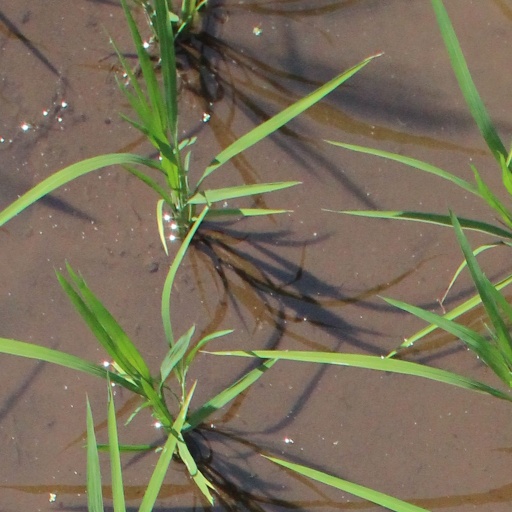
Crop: rice